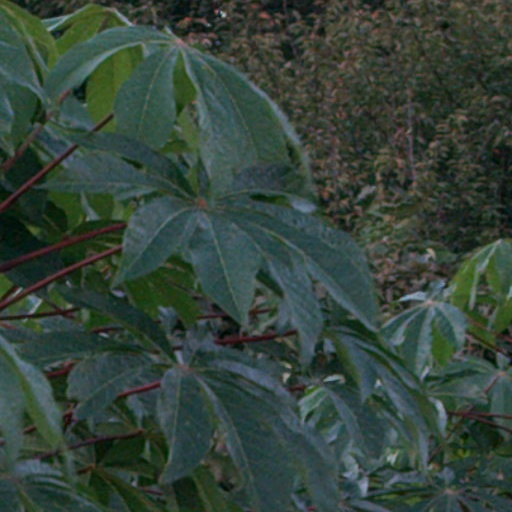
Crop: cassava